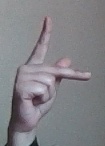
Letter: dha